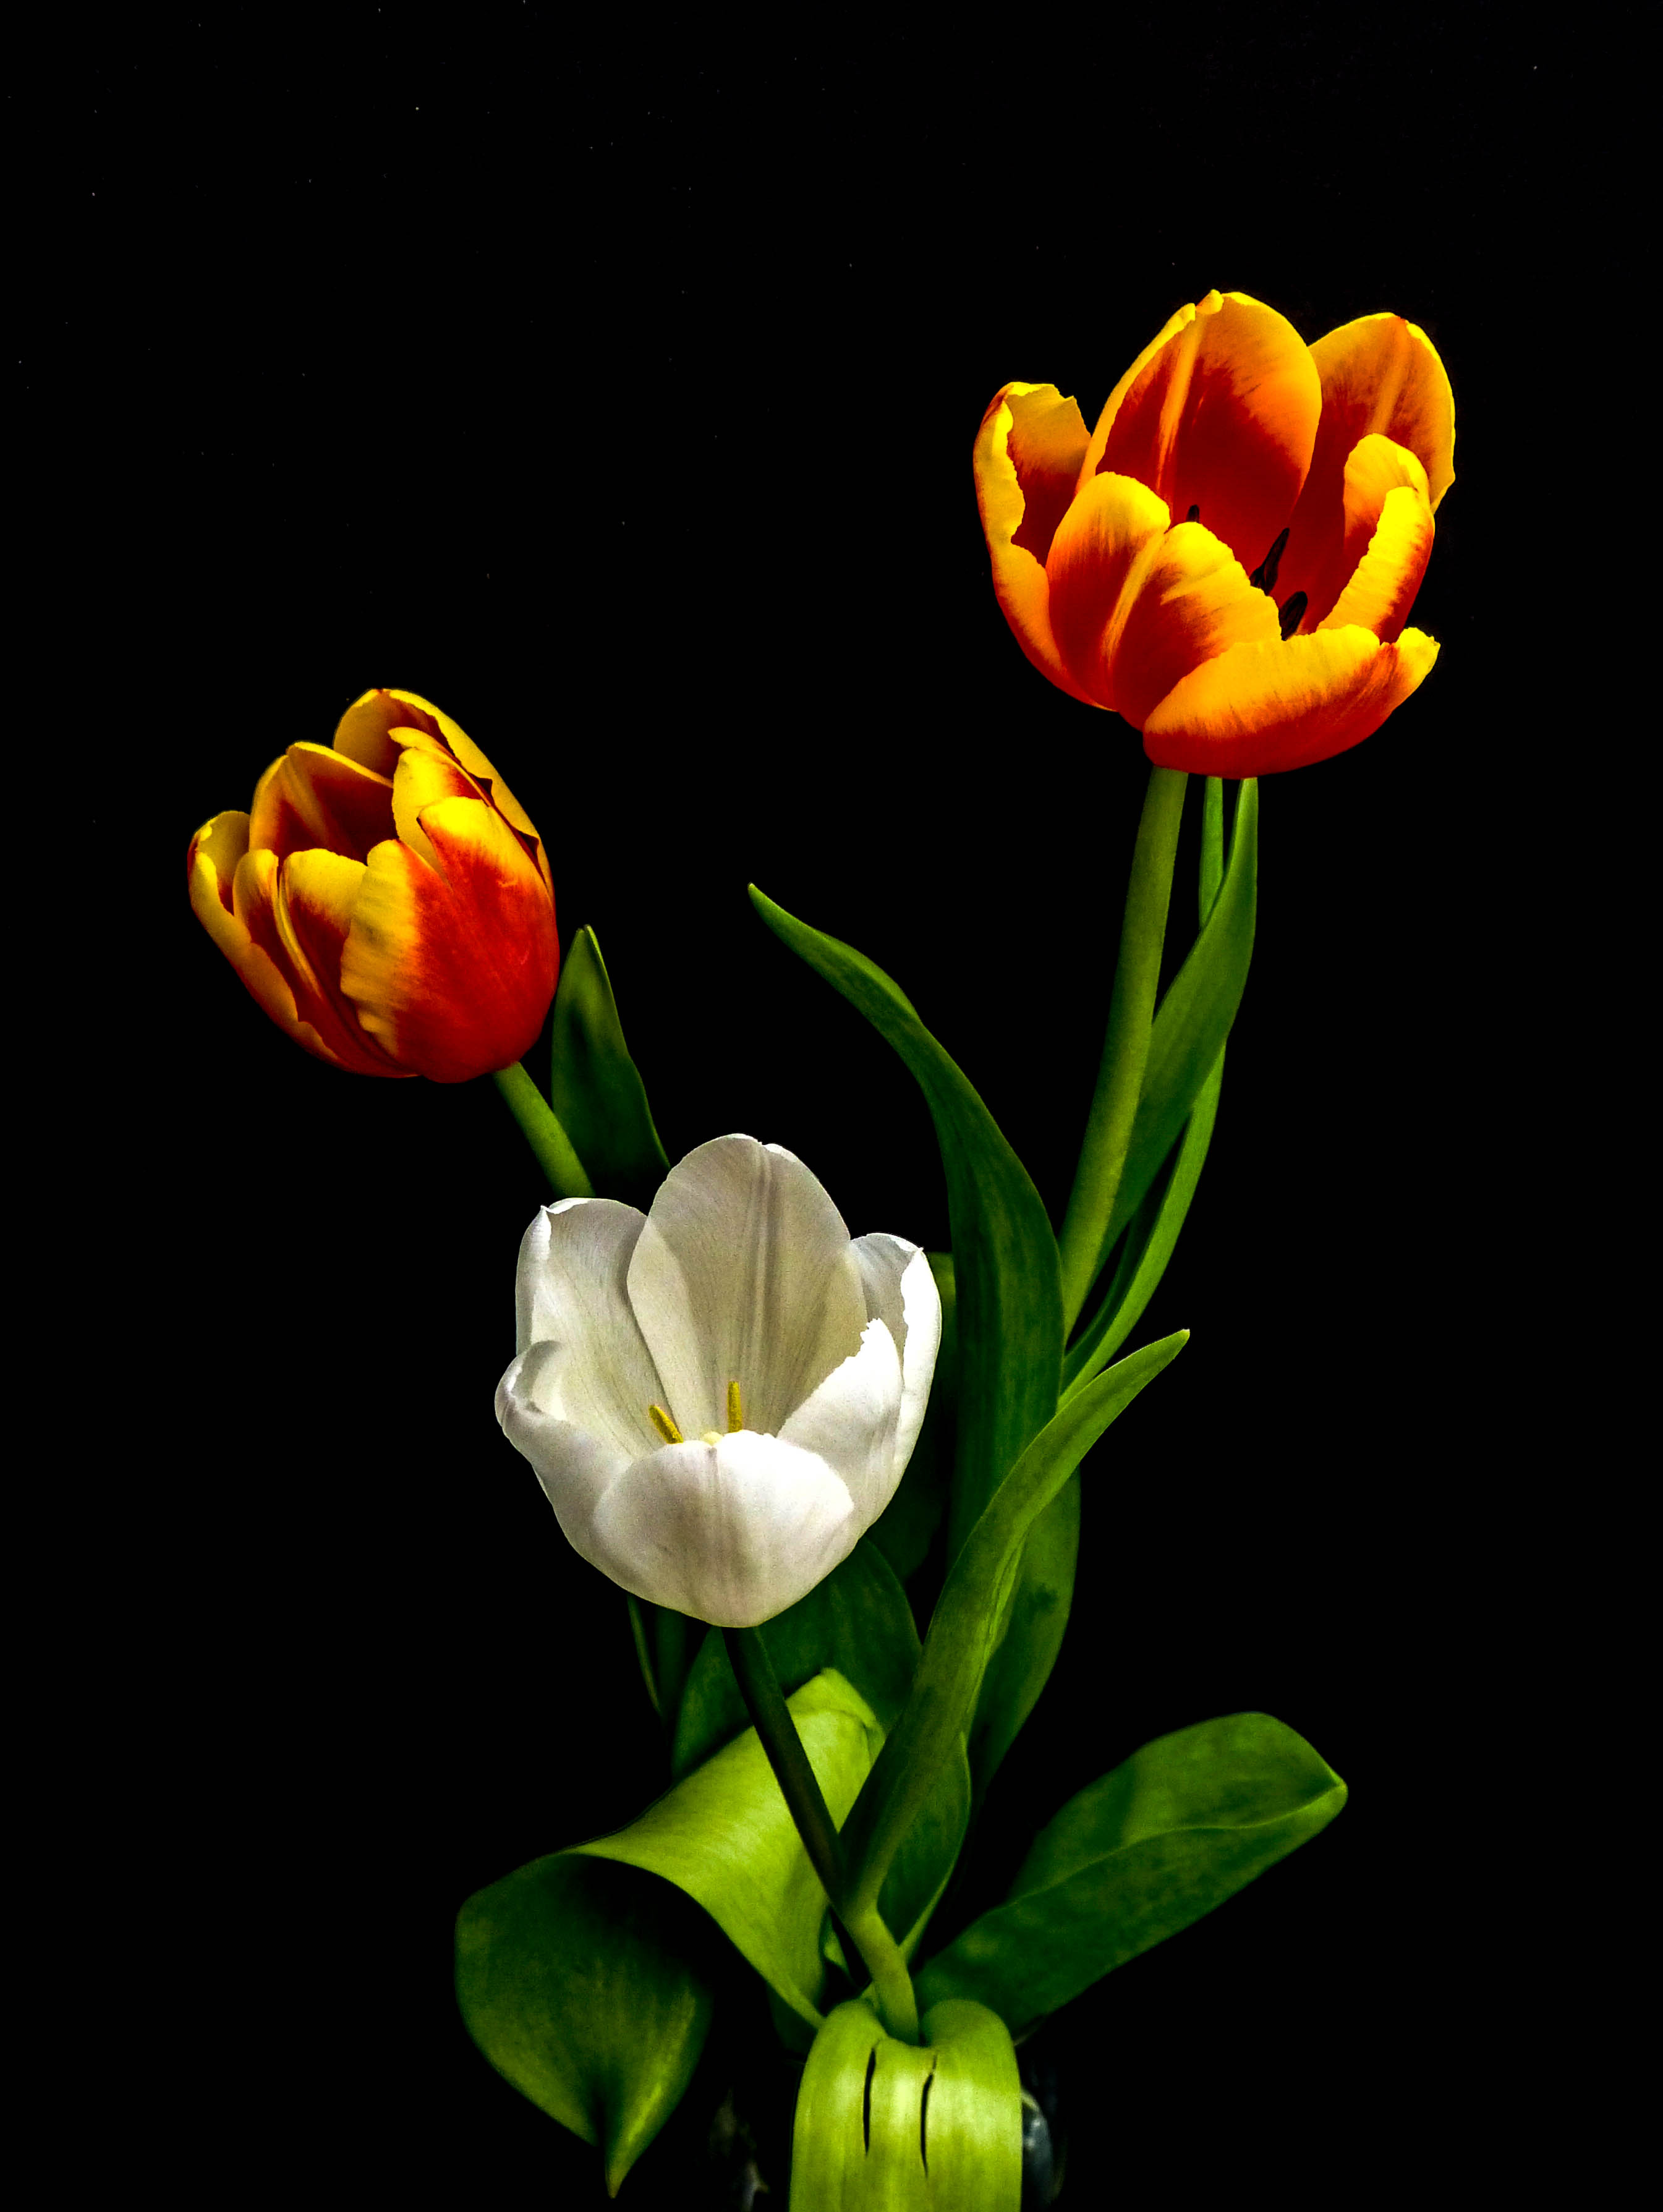
plant, white, flower, petal, tulip, orange, artistic, yellow, flora, plants, flowers, hdr, tulips, flowering plant, lily family, plant stem, land plant